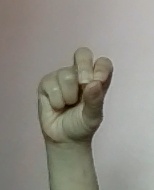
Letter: gaaf